Misaki Matsutomo

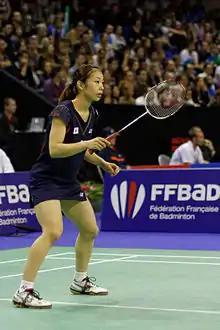
Matsutomo at the 2013 French Super Series

is a Japanese badminton player who is a doubles specialist. She won the gold medal at the 2016 Summer Olympic women's doubles alongside Ayaka Takahashi. Despite playing doubles, she was also a finalist in girls' singles at the 2010 BWF World Junior Championships in Mexico.